Church of Mariahilf

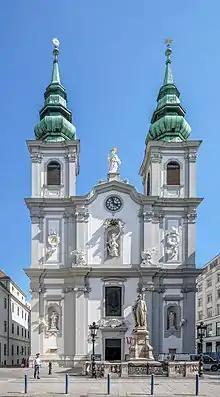
Façade and main entrance towards Mariahilfer Straße

The Church of Mariahilf is a Baroque parish church and the church of the Congregation of Saint Michael the Archangel ("Congregatio Sancti Michaëlis Archangeli") in Vienna. It is located in Vienna's 6th district (Mariahilf).